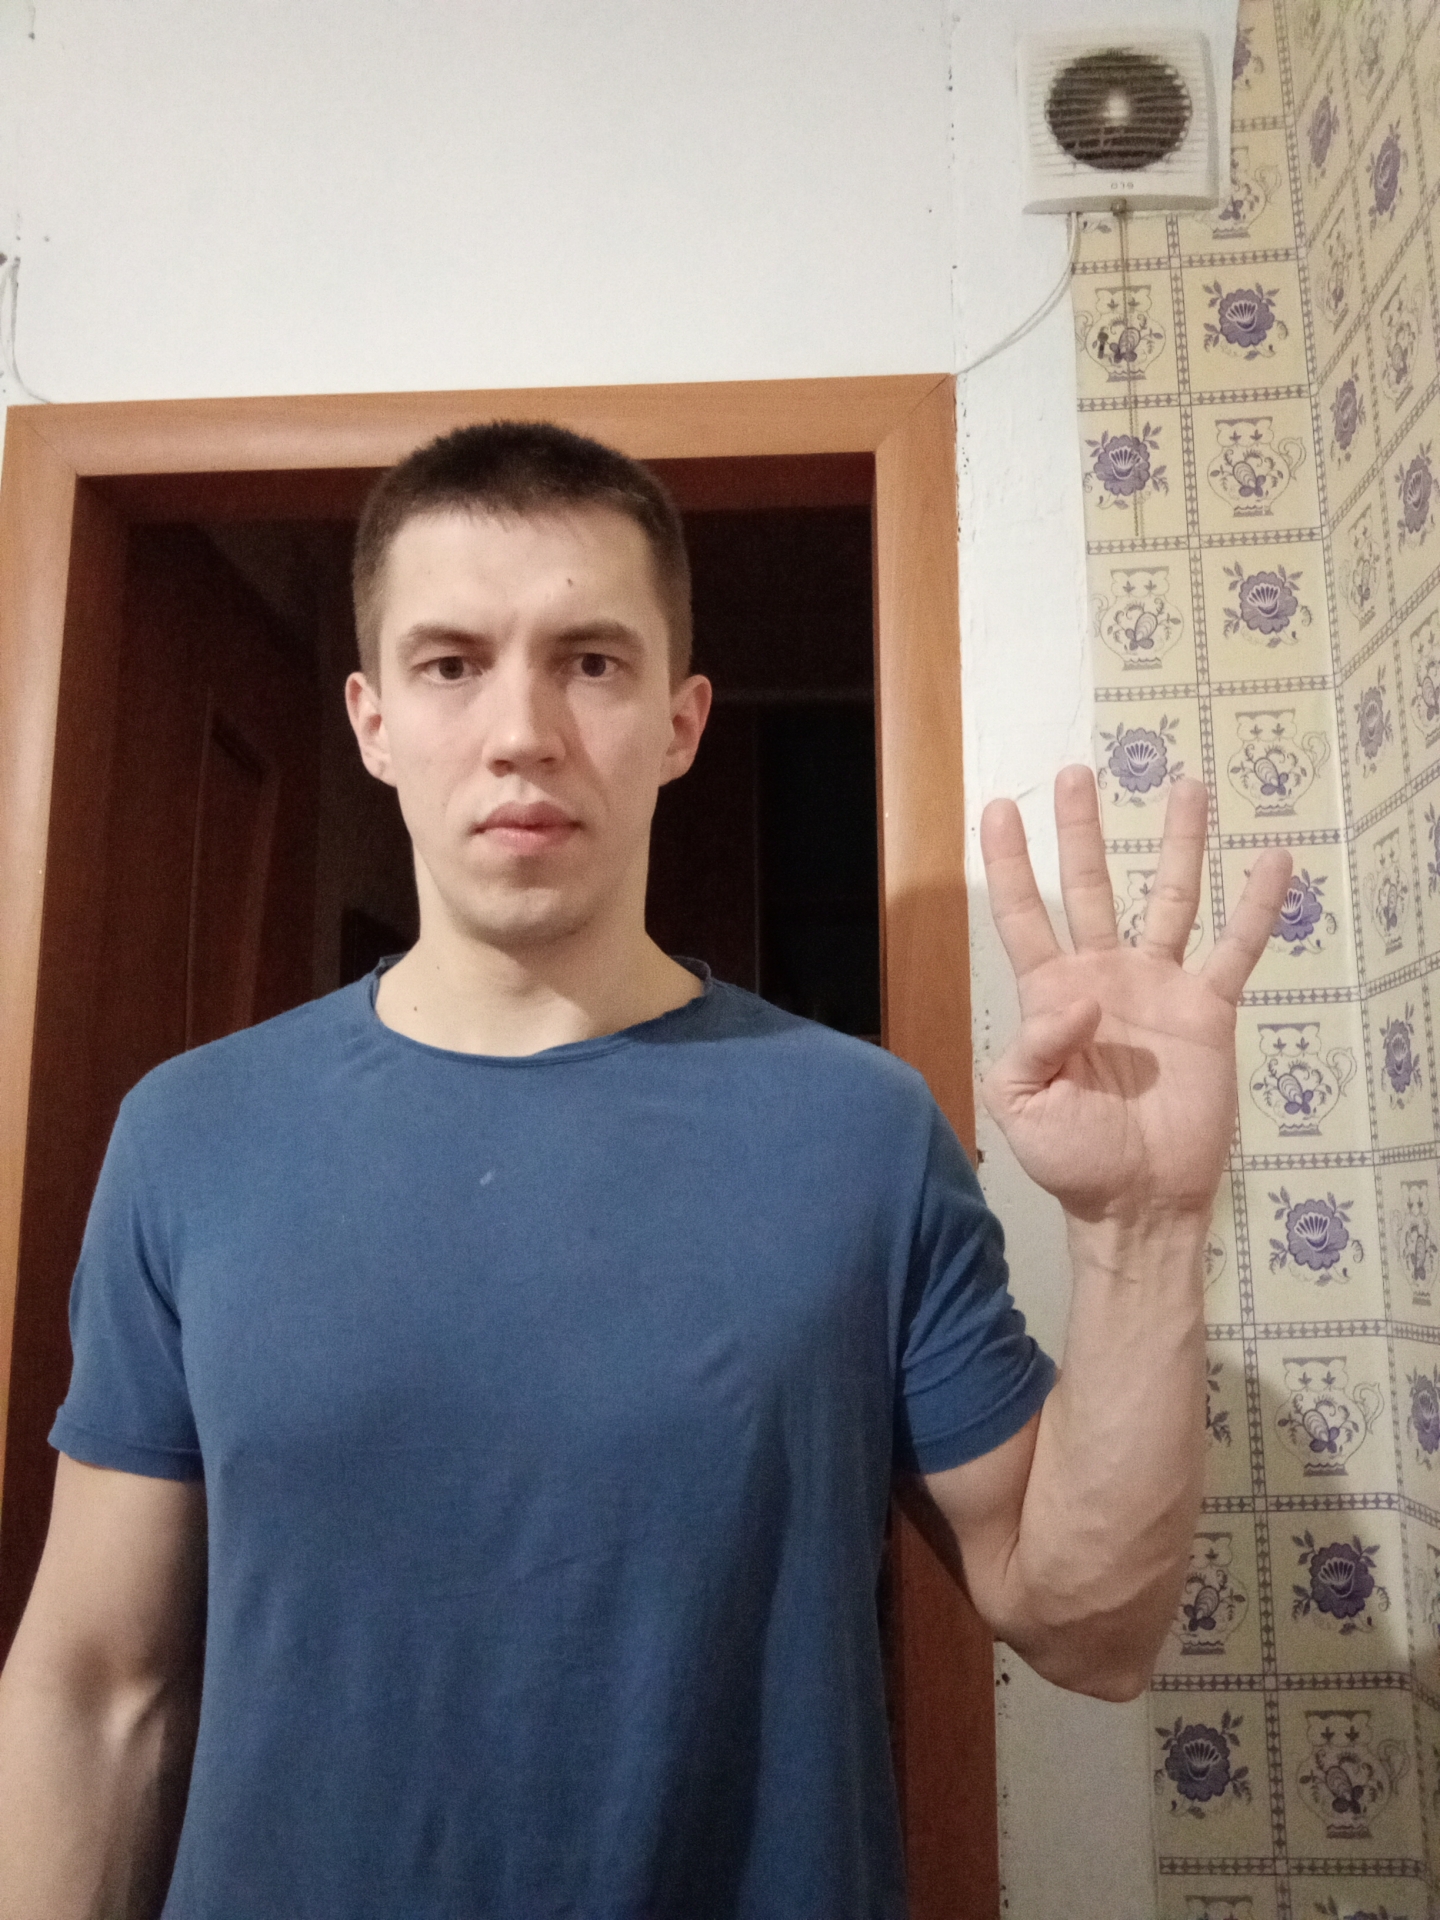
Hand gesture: four